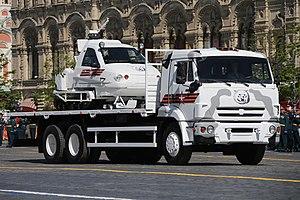
TTM-1901 "Berkut" est une autoneige militaire russe produit depuis 2007 en Russie par TTM Transport.